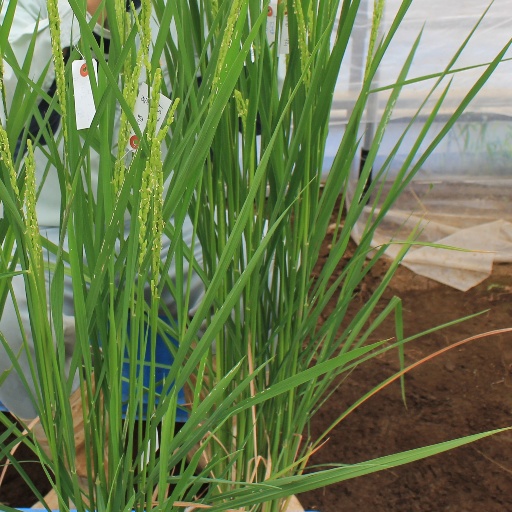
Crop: rice